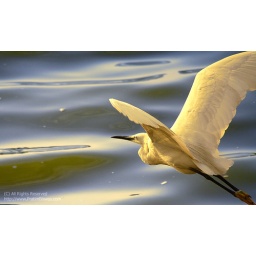
An egret flying back home. What I liked most in this photo is the golden glow on the egret's wings.